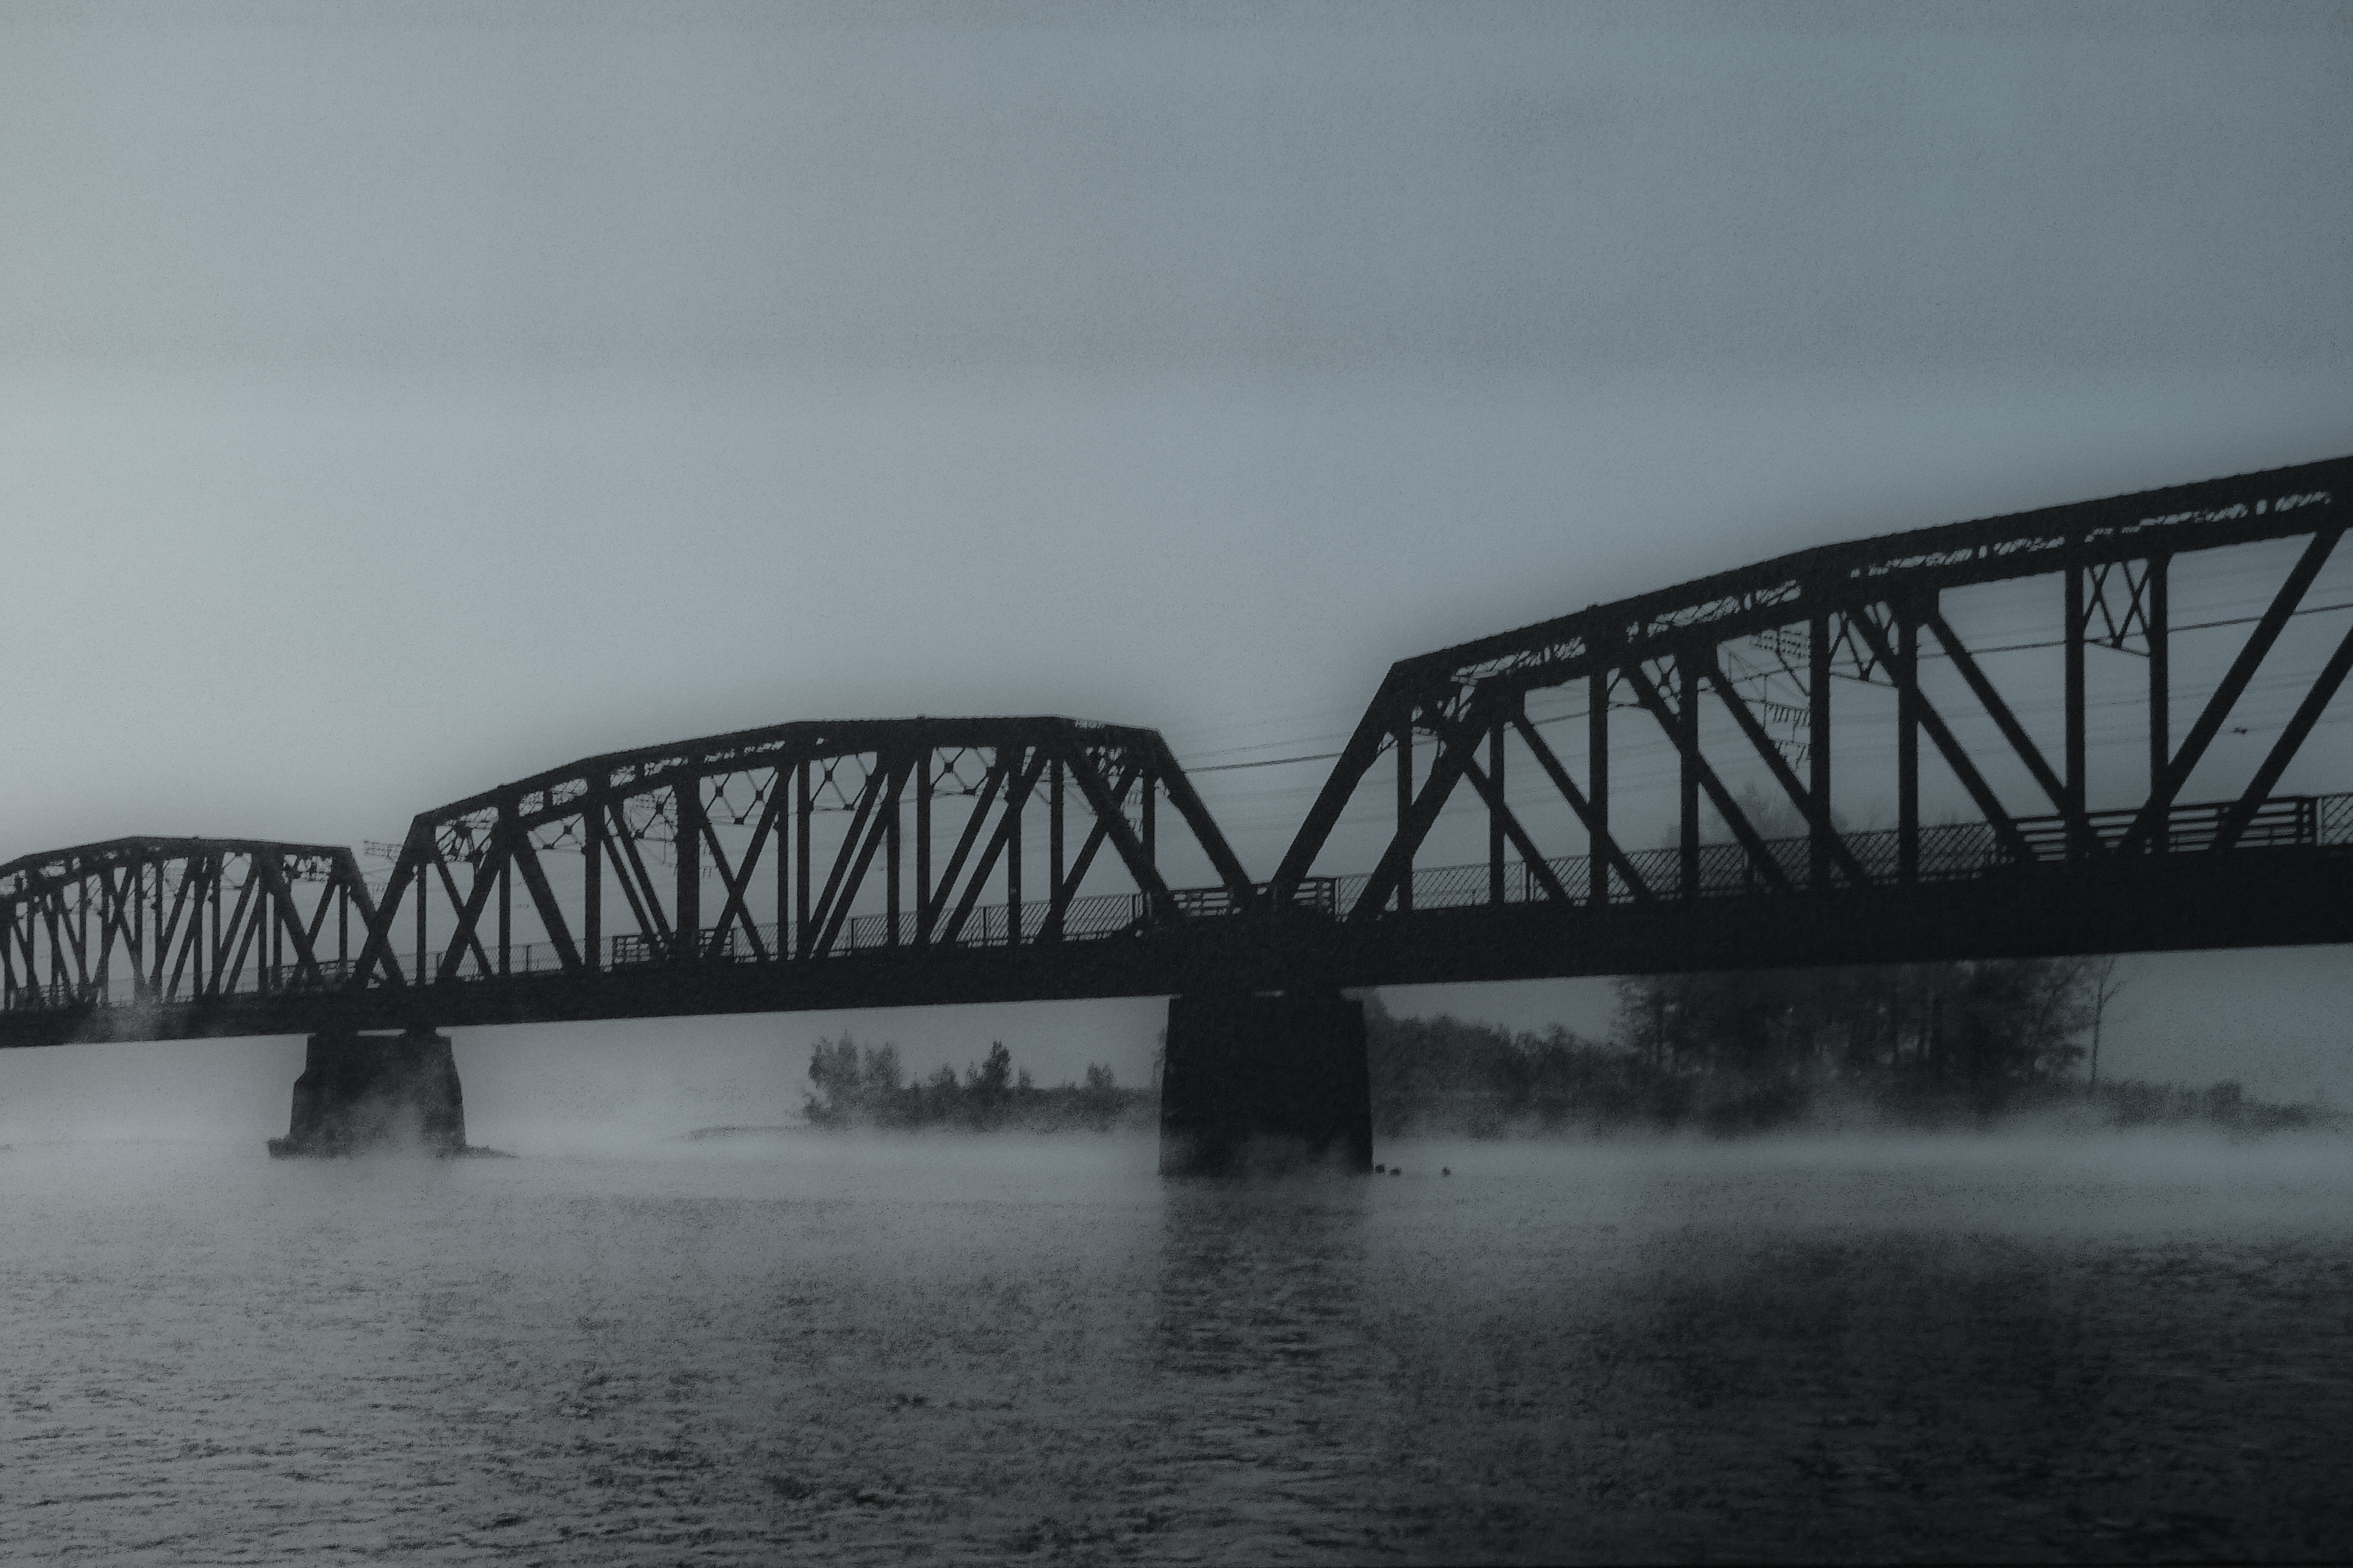
landscape, water, black and white, structure, fog, mist, bridge, vintage, antique, morning, building, old, river, foggy, construction, reflection, scenery, weather, ancient, grunge, monochrome, design, canada, famous, aged, british columbia, steel bridge, monochrome photography, atmospheric phenomenon, nonbuilding structure, skeena river